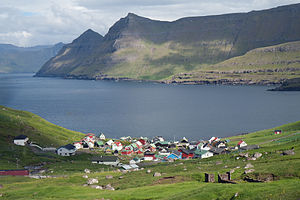
Kommuner på Færøerne / Kommunerne
Funningur.